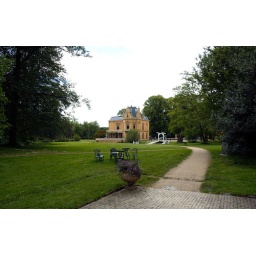
The present house was built in 1886 on the site of the building from 1525.